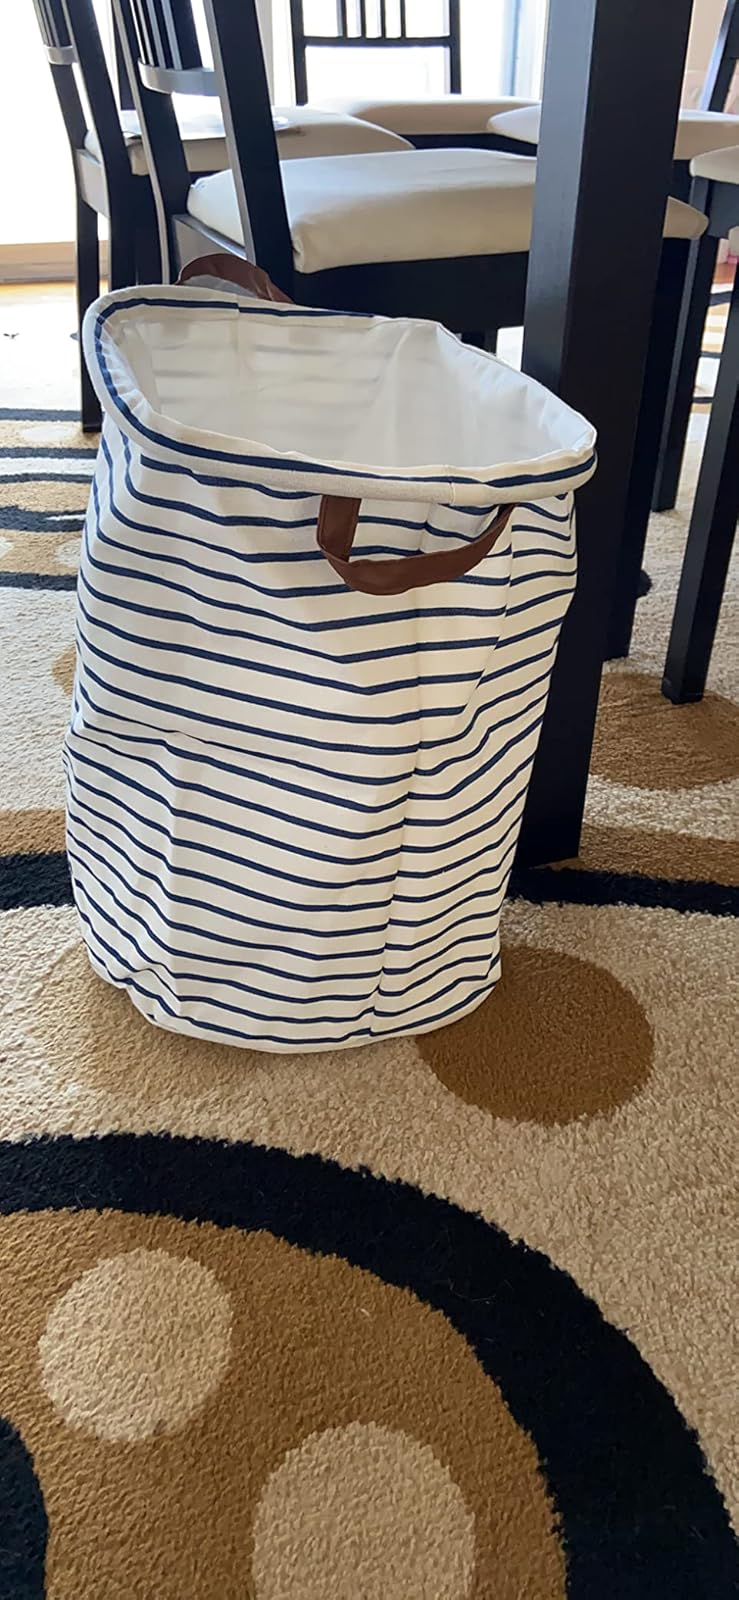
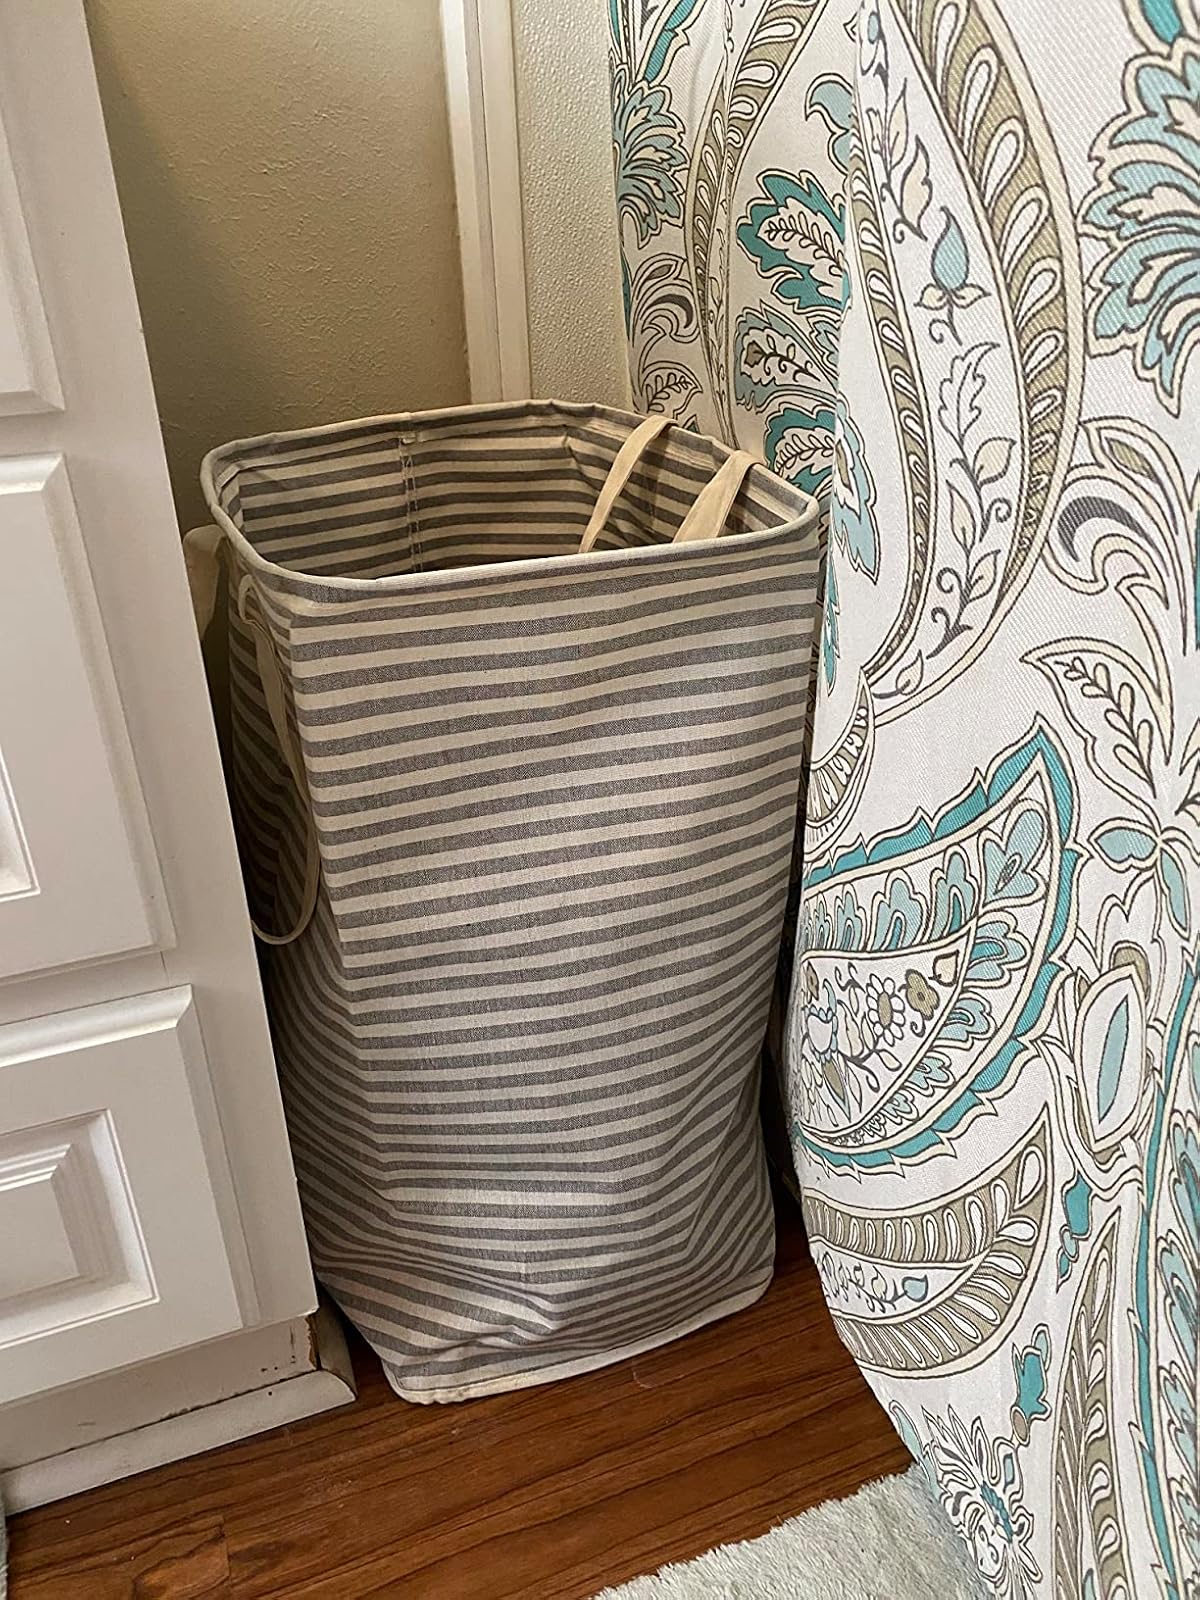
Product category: items_hamper
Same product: no